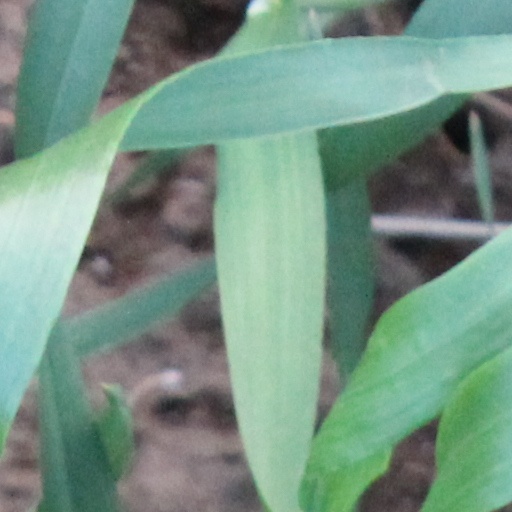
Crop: wheat